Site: brandenburg
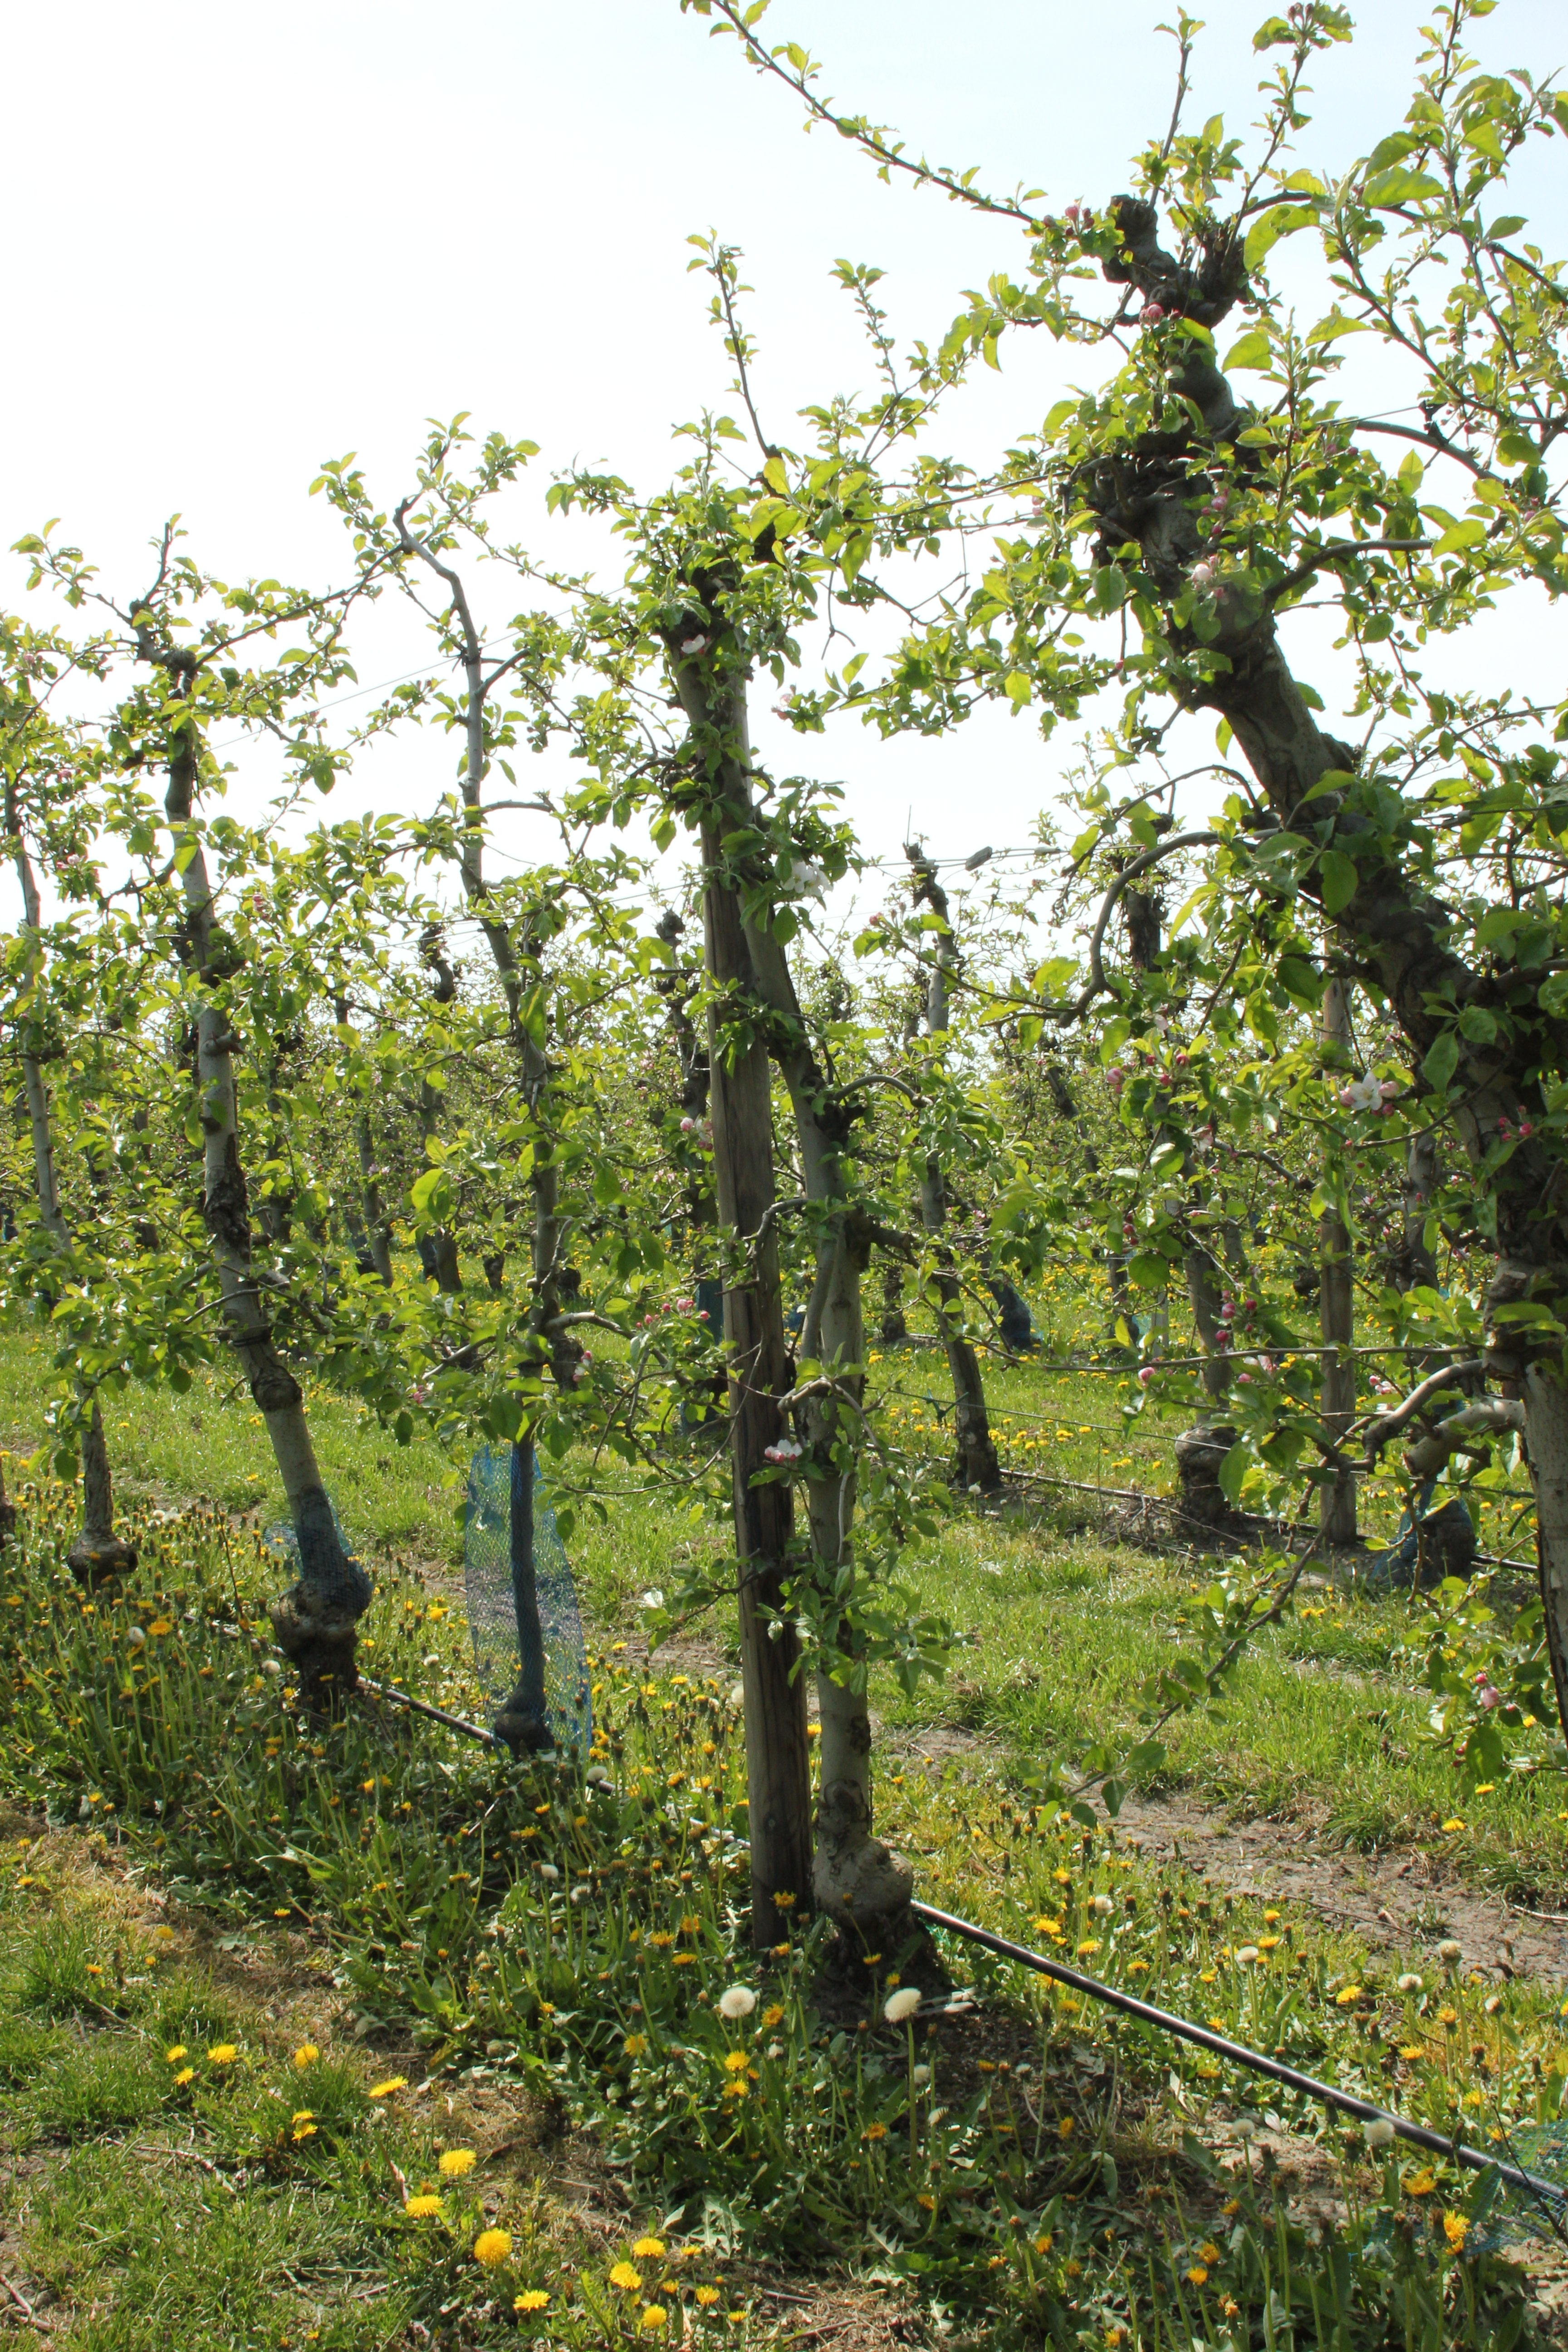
Growth stage (BBCH 60): Flowering